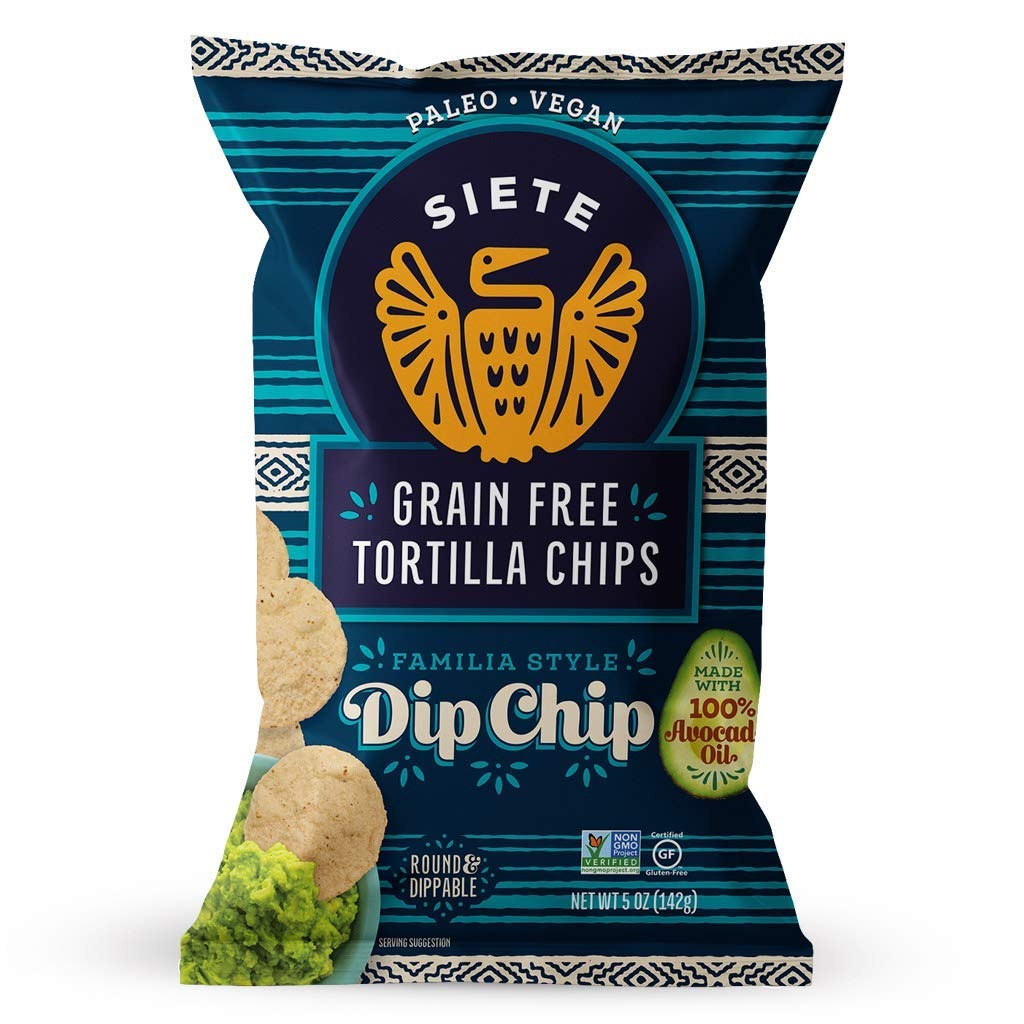
Item Name: Siete Tortilla Chips | Grain free | Gluten Free Chips | Paleo & Vegan Snacks | Non GMO | Dip Chip, 5 Ounce (Pack of 1)
Bullet Point 1: 150+ banned colors, flavors, preservatives and other ingredients often found in food
Bullet Point 2: No hydrogenated fats or high fructose corn syrup allowed in any food
Bullet Point 3: No bleached or bromated flour
Bullet Point 4: No synthetic nitrates or nitrites
Value: 5.0
Unit: Ounce

Price: 5.14